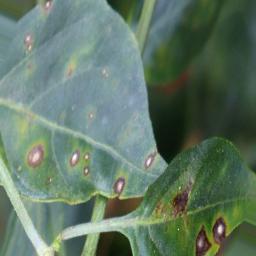
Label: cercospora